Mauzac noir

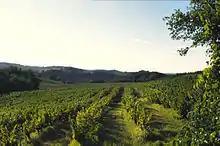
Vineyards in the Gaillac AOC in the Tarn department where Mauzac noir has been historically grown.

The earliest recorded mention of a Mauzac grape dates a 1525 document titled "Livre de raison" written by Antoine Antiquamareta who was the "seigneur" (or lord) of Villeneuve-lès-Lavaur in what is now the Tarn department. However, ampelographers and wine historians can not confirm which color Mauzac variety is being described in the document or in a similar 1564 document discovered by ampelographer Pierre Rézeau. Rézeau traced the first definitive mention of both Mauzac noir and Mauzac blanc to a 1736 report that described both grape varieties growing in the Languedoc wine region, producing round and "crunchy" berries.